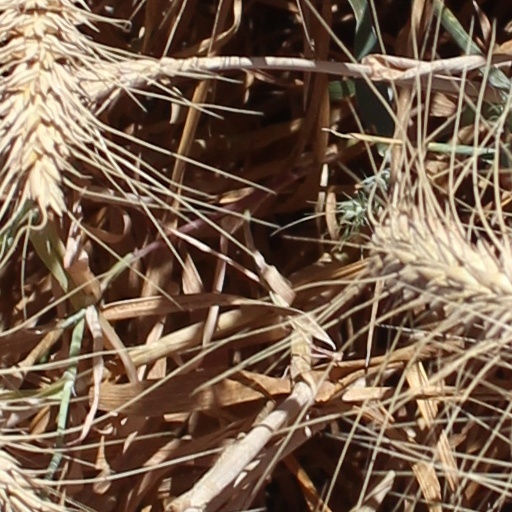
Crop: wheat